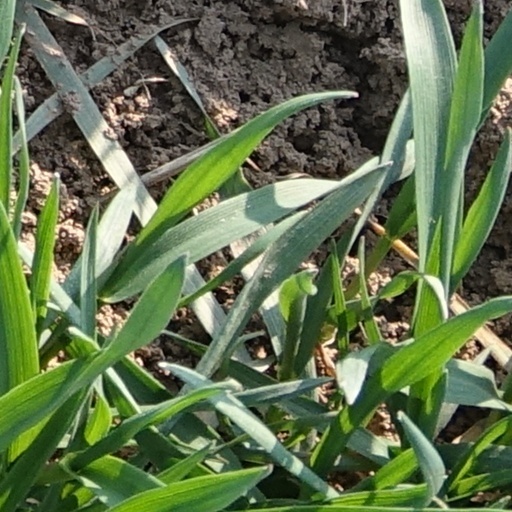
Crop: wheat